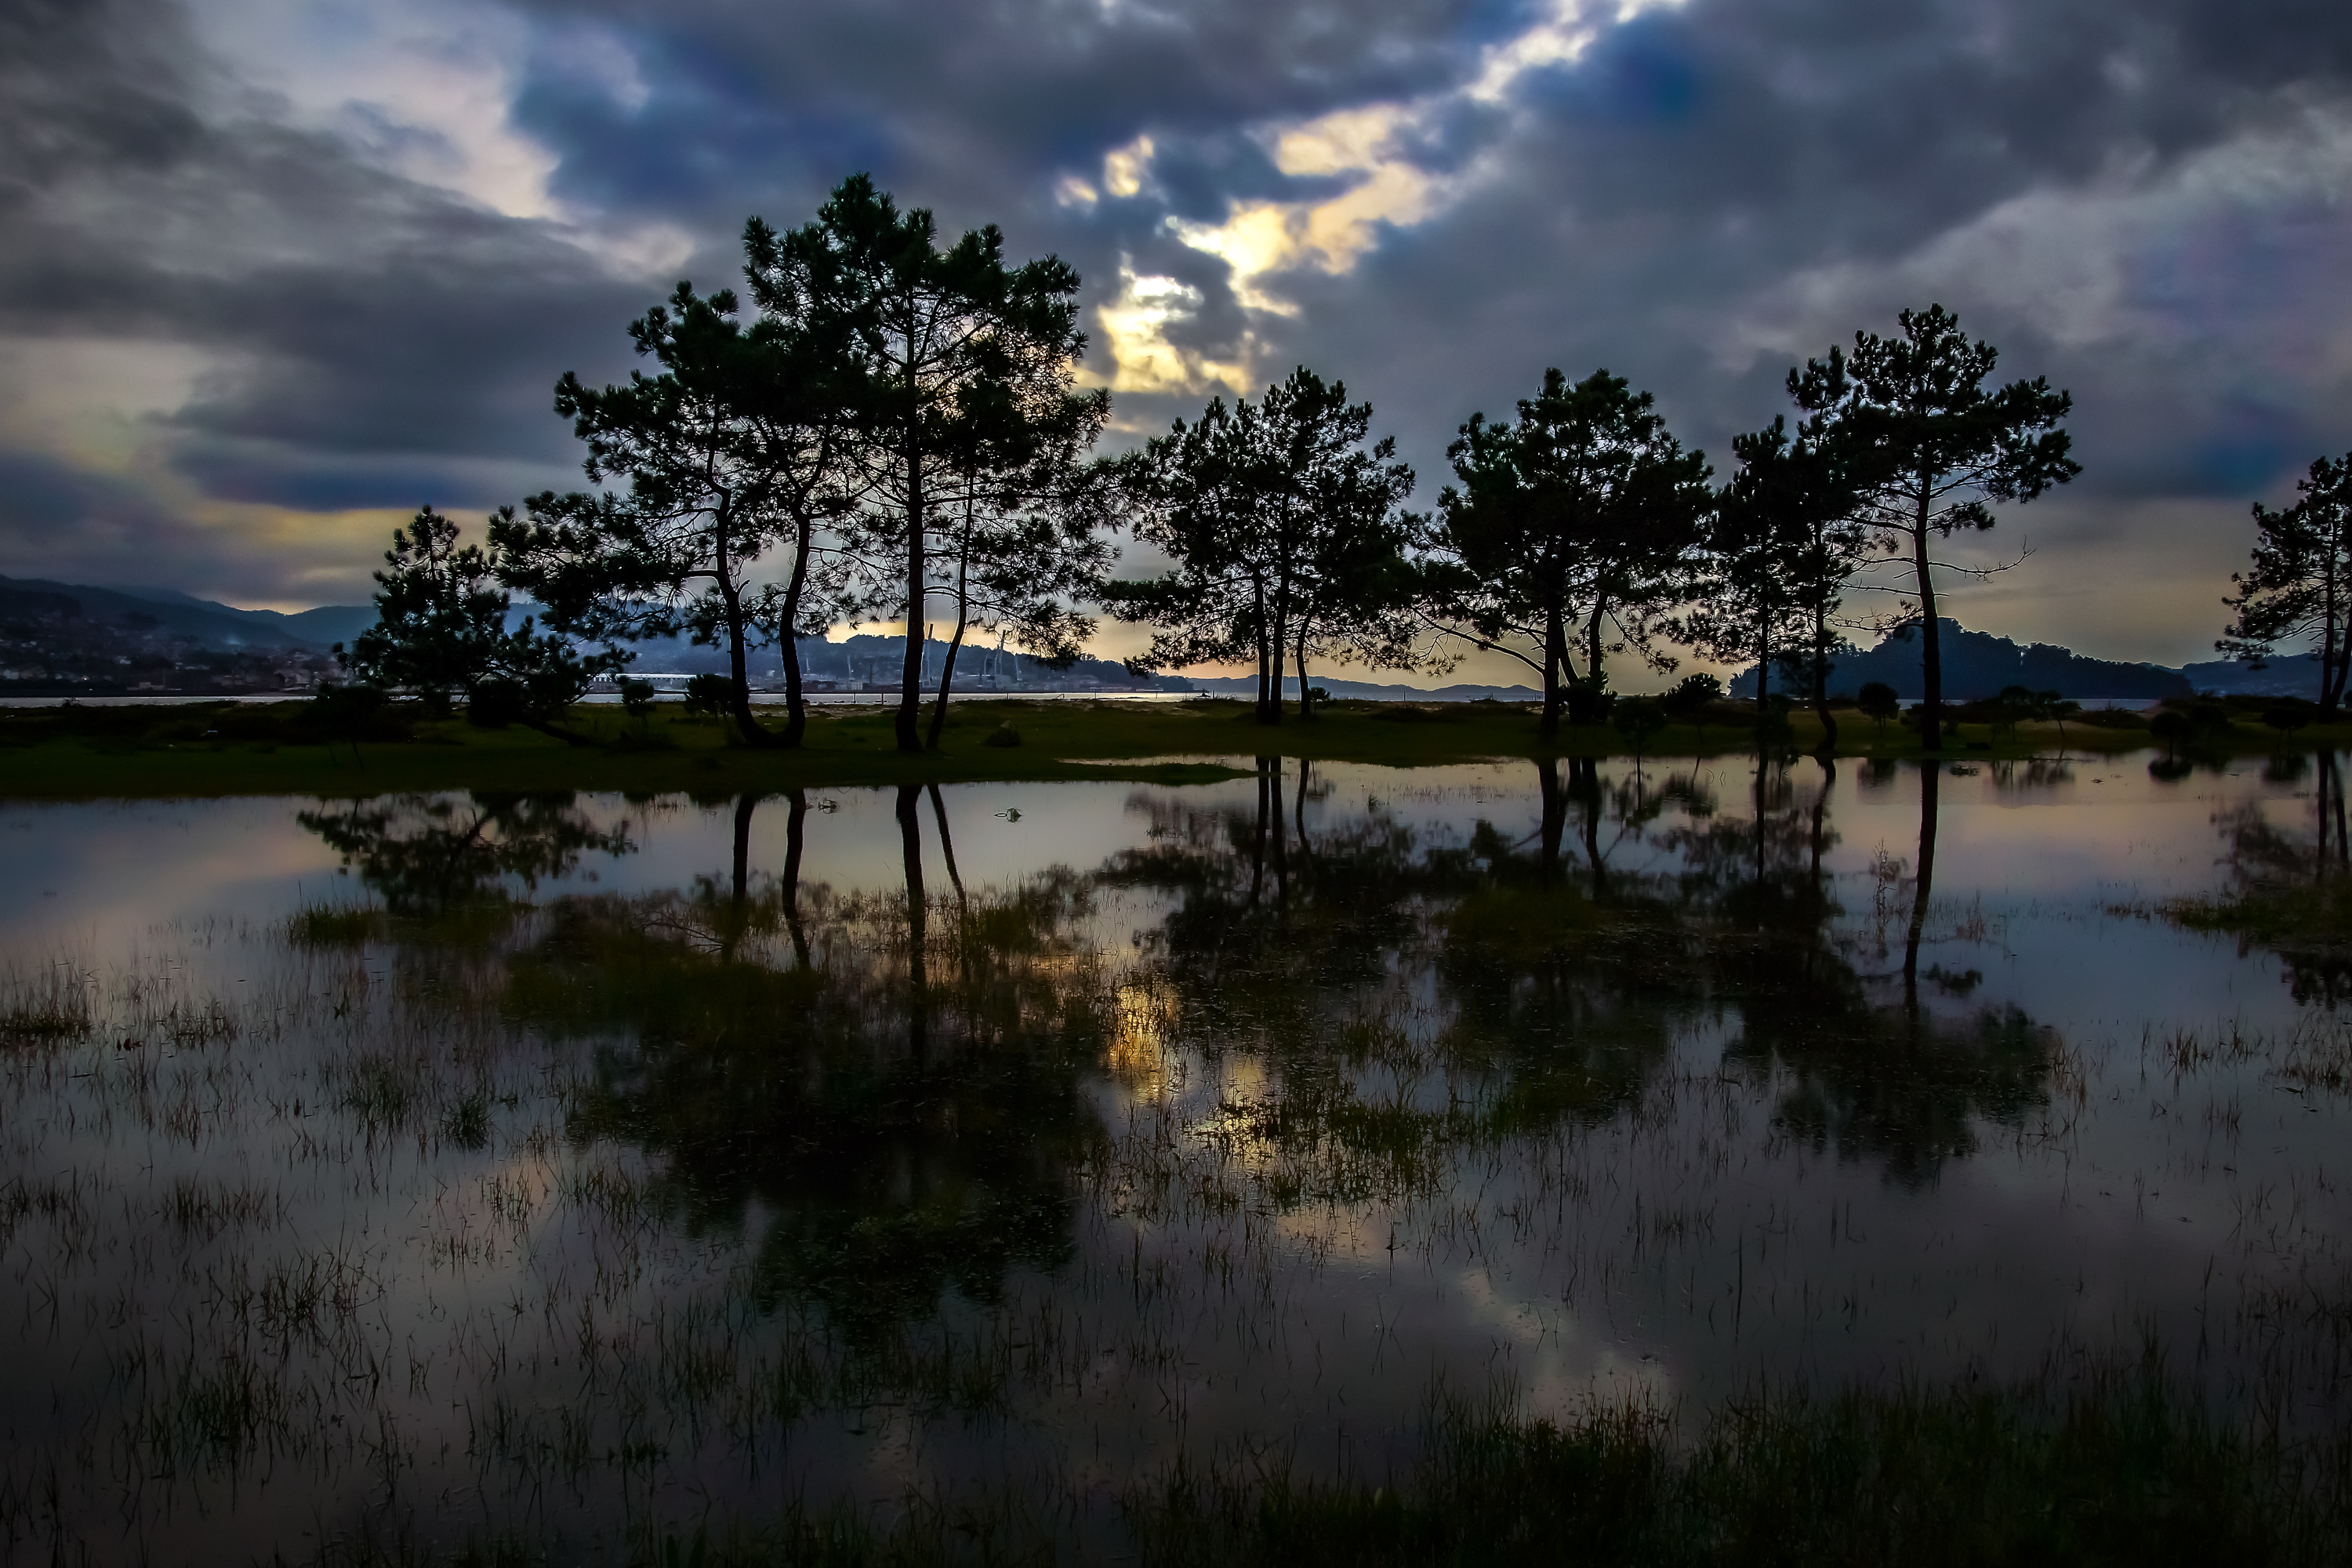
landscape, tree, nature, cloud, sky, sunrise, sunset, night, sunlight, cloudy, morning, lake, dawn, photo, explore, dusk, evening, reflection, explorer, spain, wetland, galicia, pontevedra, paisajes, habitat, tamron18270mmpzd, tamron18270, a77, espana, g, ggl1, gaby1, xovesphoto, lourido, sonya77, gphoto, xelodegalicia, 18270, gabrielcoru a, natural environment, atmospheric phenomenon, woody plant